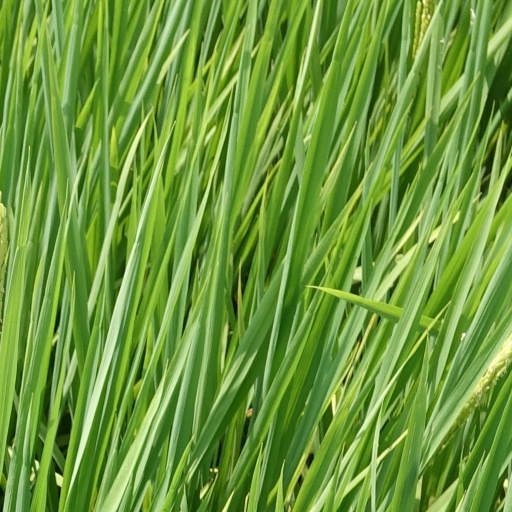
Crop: rice